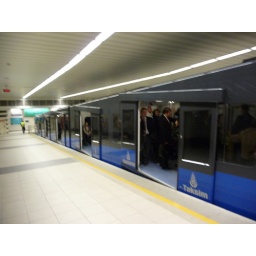
This underground train has got steps inside; because it has to climb a steep hill and it is pulled by a cable.